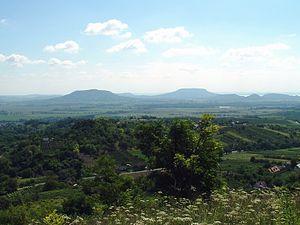
Le parc national du haut Balaton est un parc national de Hongrie. Il fut créé en 1997 sur la rive nord-ouest du lac Balaton.
La Hongrie est une république constitutionnelle unitaire située en Europe centrale. Elle a pour capitale Budapest, pour langue officielle le hongrois et pour monnaie le forint. Son drapeau est constitué de trois bandes horizontales, rouge, blanche et verte et son hymne national est le Himnusz. D'une superficie de 93 030 km², elle s'étend sur 250 km du nord au sud et 524 km d'est en ouest. Elle a 2 009 km de frontières avec l'Autriche à l'ouest, la Slovénie et la Croatie au sud-ouest, la Serbie au sud, la Roumanie au sud-est, l'Ukraine au nord-est et la Slovaquie au nord.